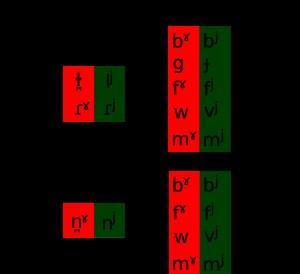
La phonologie de l'irlandais s'étudie comme discipline depuis la fin du XIXᵉ siècle, et de nombreux linguistes ont publié des descriptions des dialectes de toutes les régions où la langue est parlée. Plus récemment, des théoriciens ont également porté leur attention sur la phonologie irlandaise, produisant un certain nombre de livres, d'articles et de thèses de doctorat sur le sujet. Il n'y a pas de prononciation standard de l'irlandais : elle varie d'un dialecte à l'autre. Par conséquent, cet article se concentre sur les phénomènes partagés par plusieurs dialectes et sur leurs principales différences. Les dialectes se divisent généralement en trois grands groupes : l'irlandais de l'Ulster, l'irlandais du Connacht et l'irlandais du Munster.